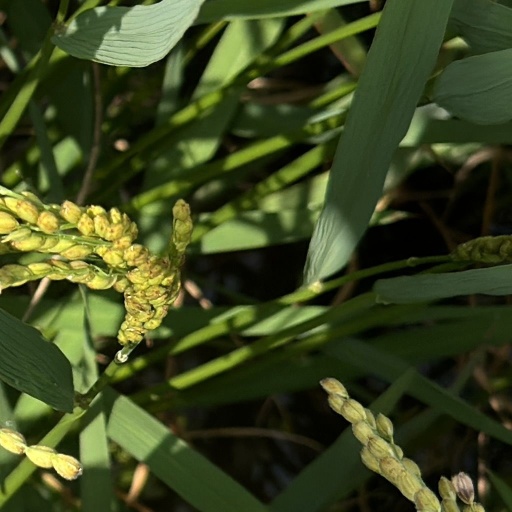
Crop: rice